Château de Pierrefort

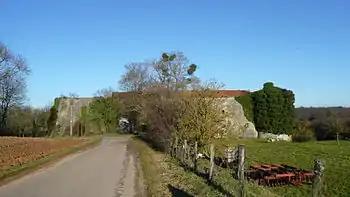
General view of the Château de Pierrefort. Main entrance.

The Château de Pierrefort is a ruined mediaeval castle in the "commune" of Martincourt in the Meurthe-et-Moselle "département" of France.